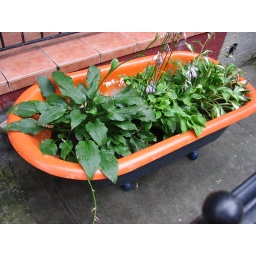
orange bathtub in harlem 2